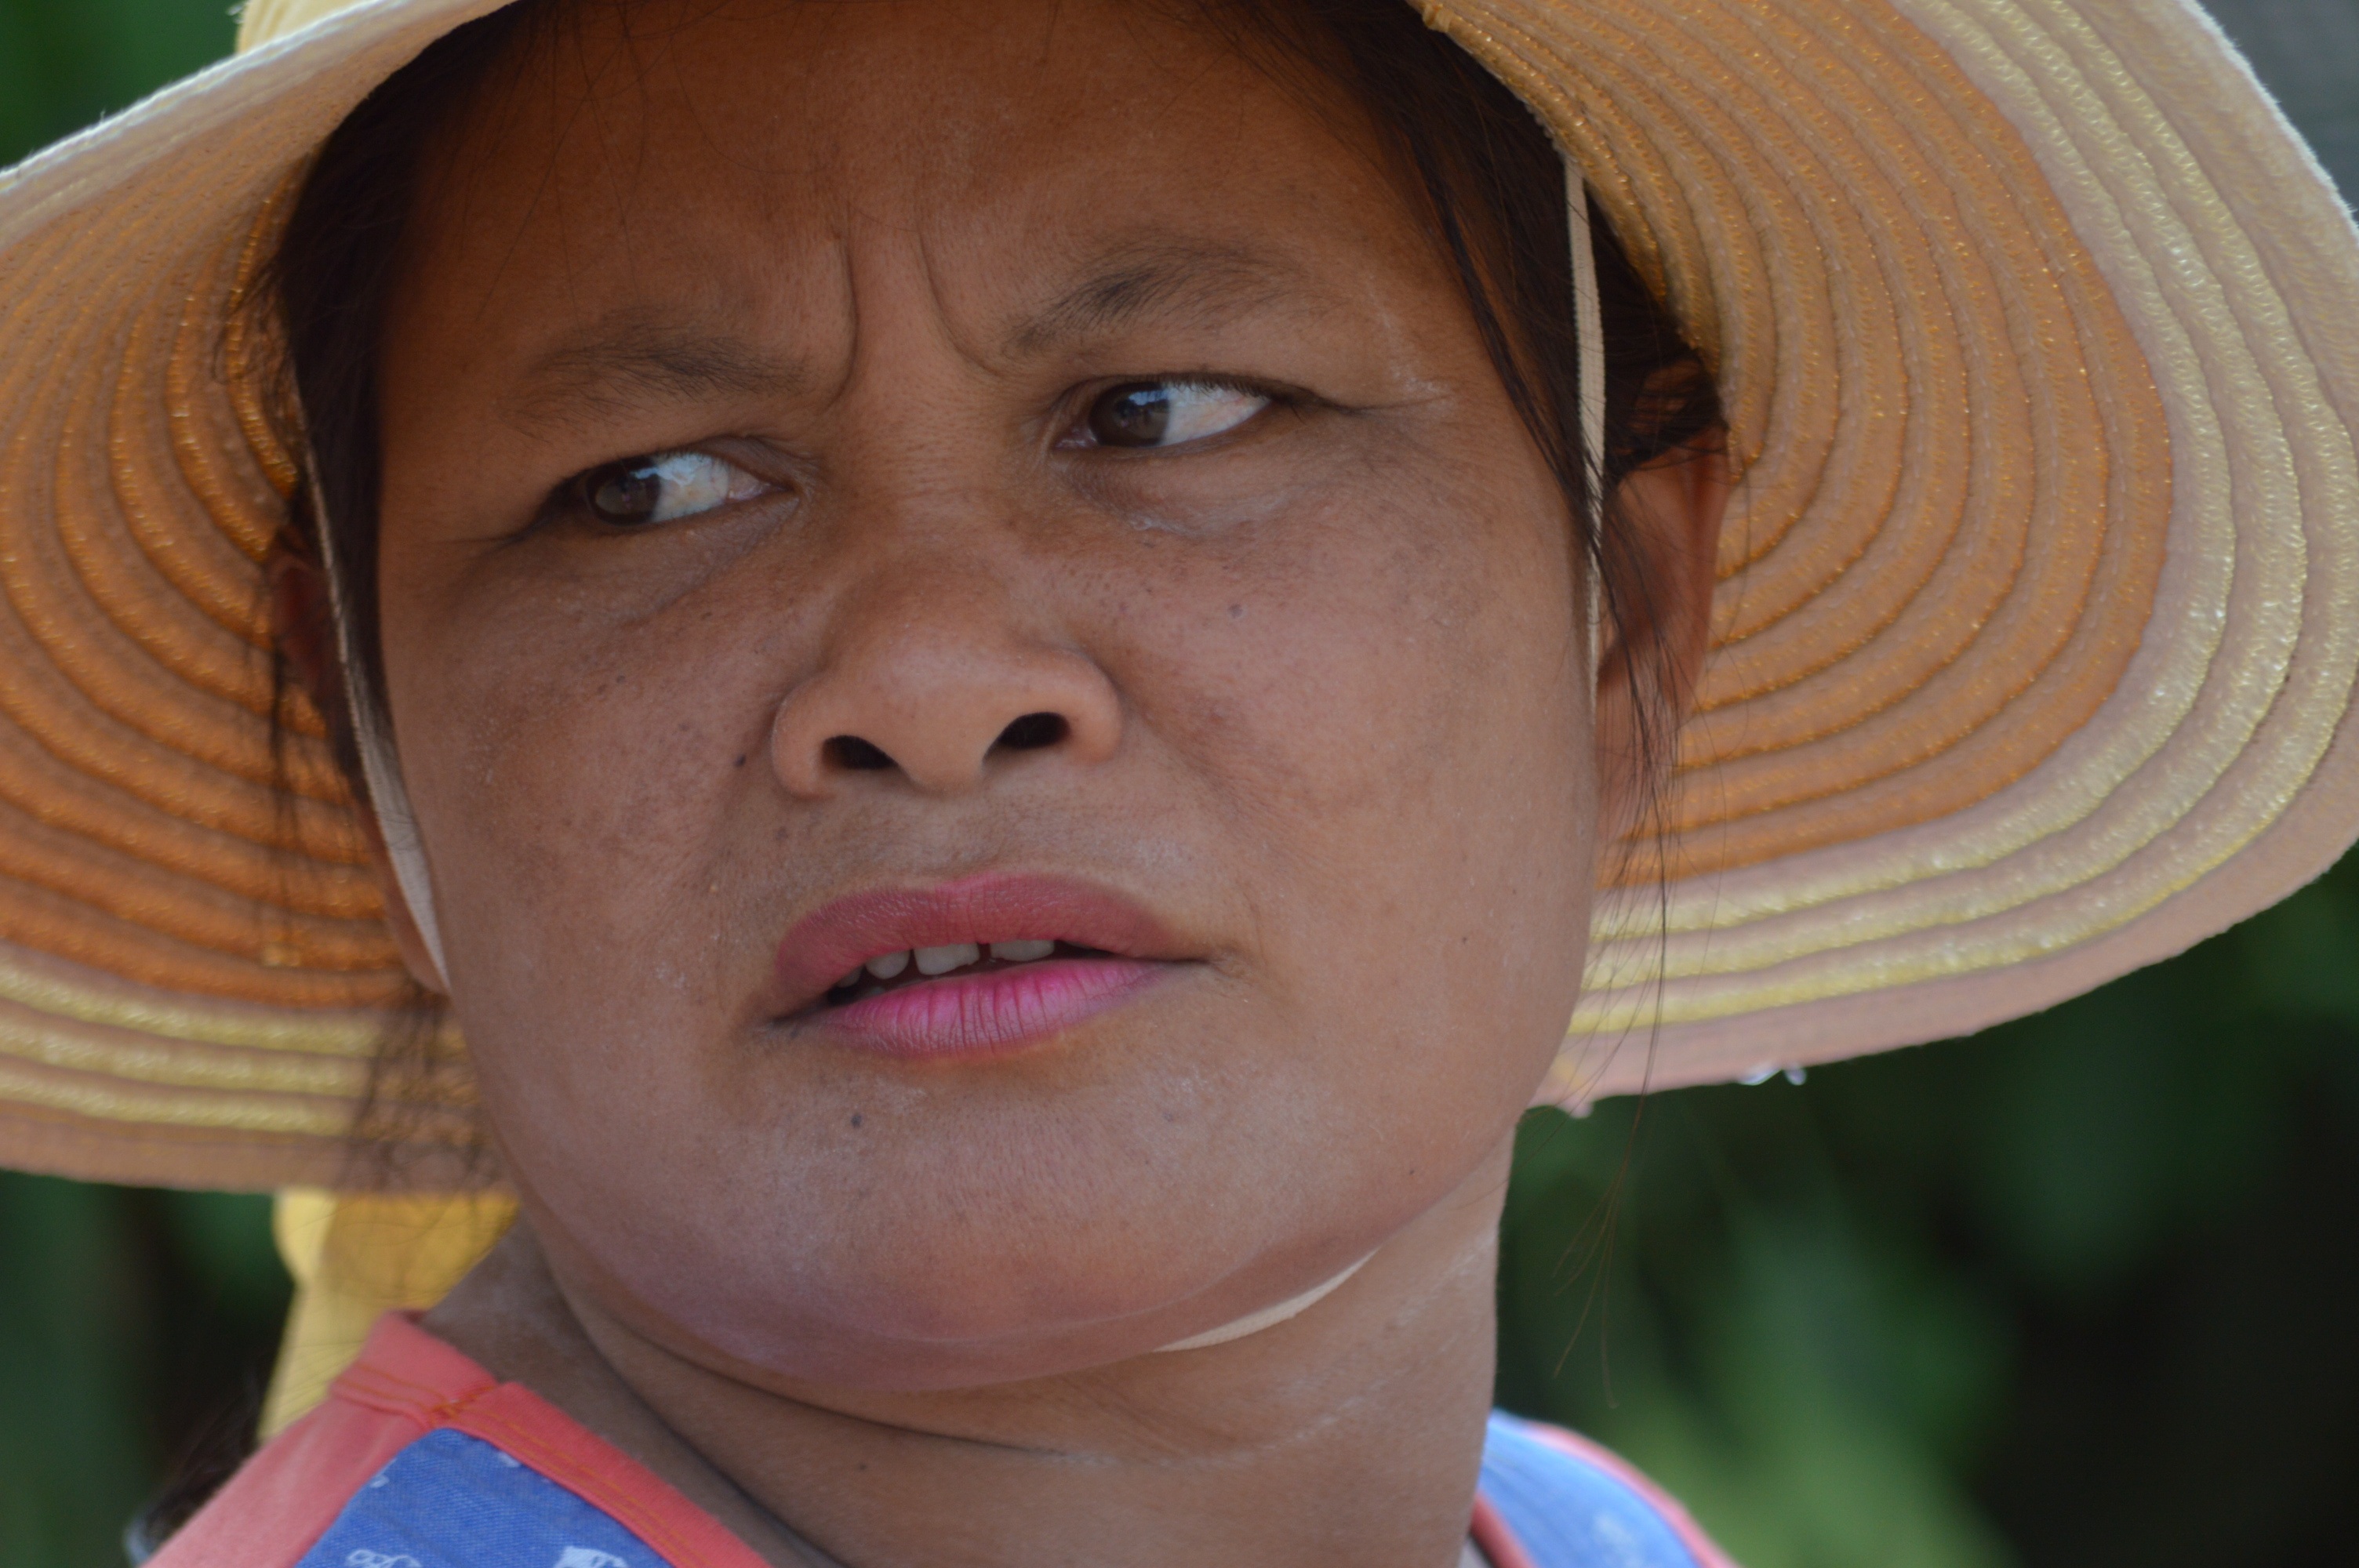
person, people, girl, woman, hair, boy, male, female, portrait, asia, child, human, lady, facial expression, hairstyle, smile, thailand, mouth, senior citizen, close up, human body, face, nose, fun, infant, toddler, eye, head, skin, beauty, organ, laughter, emotion